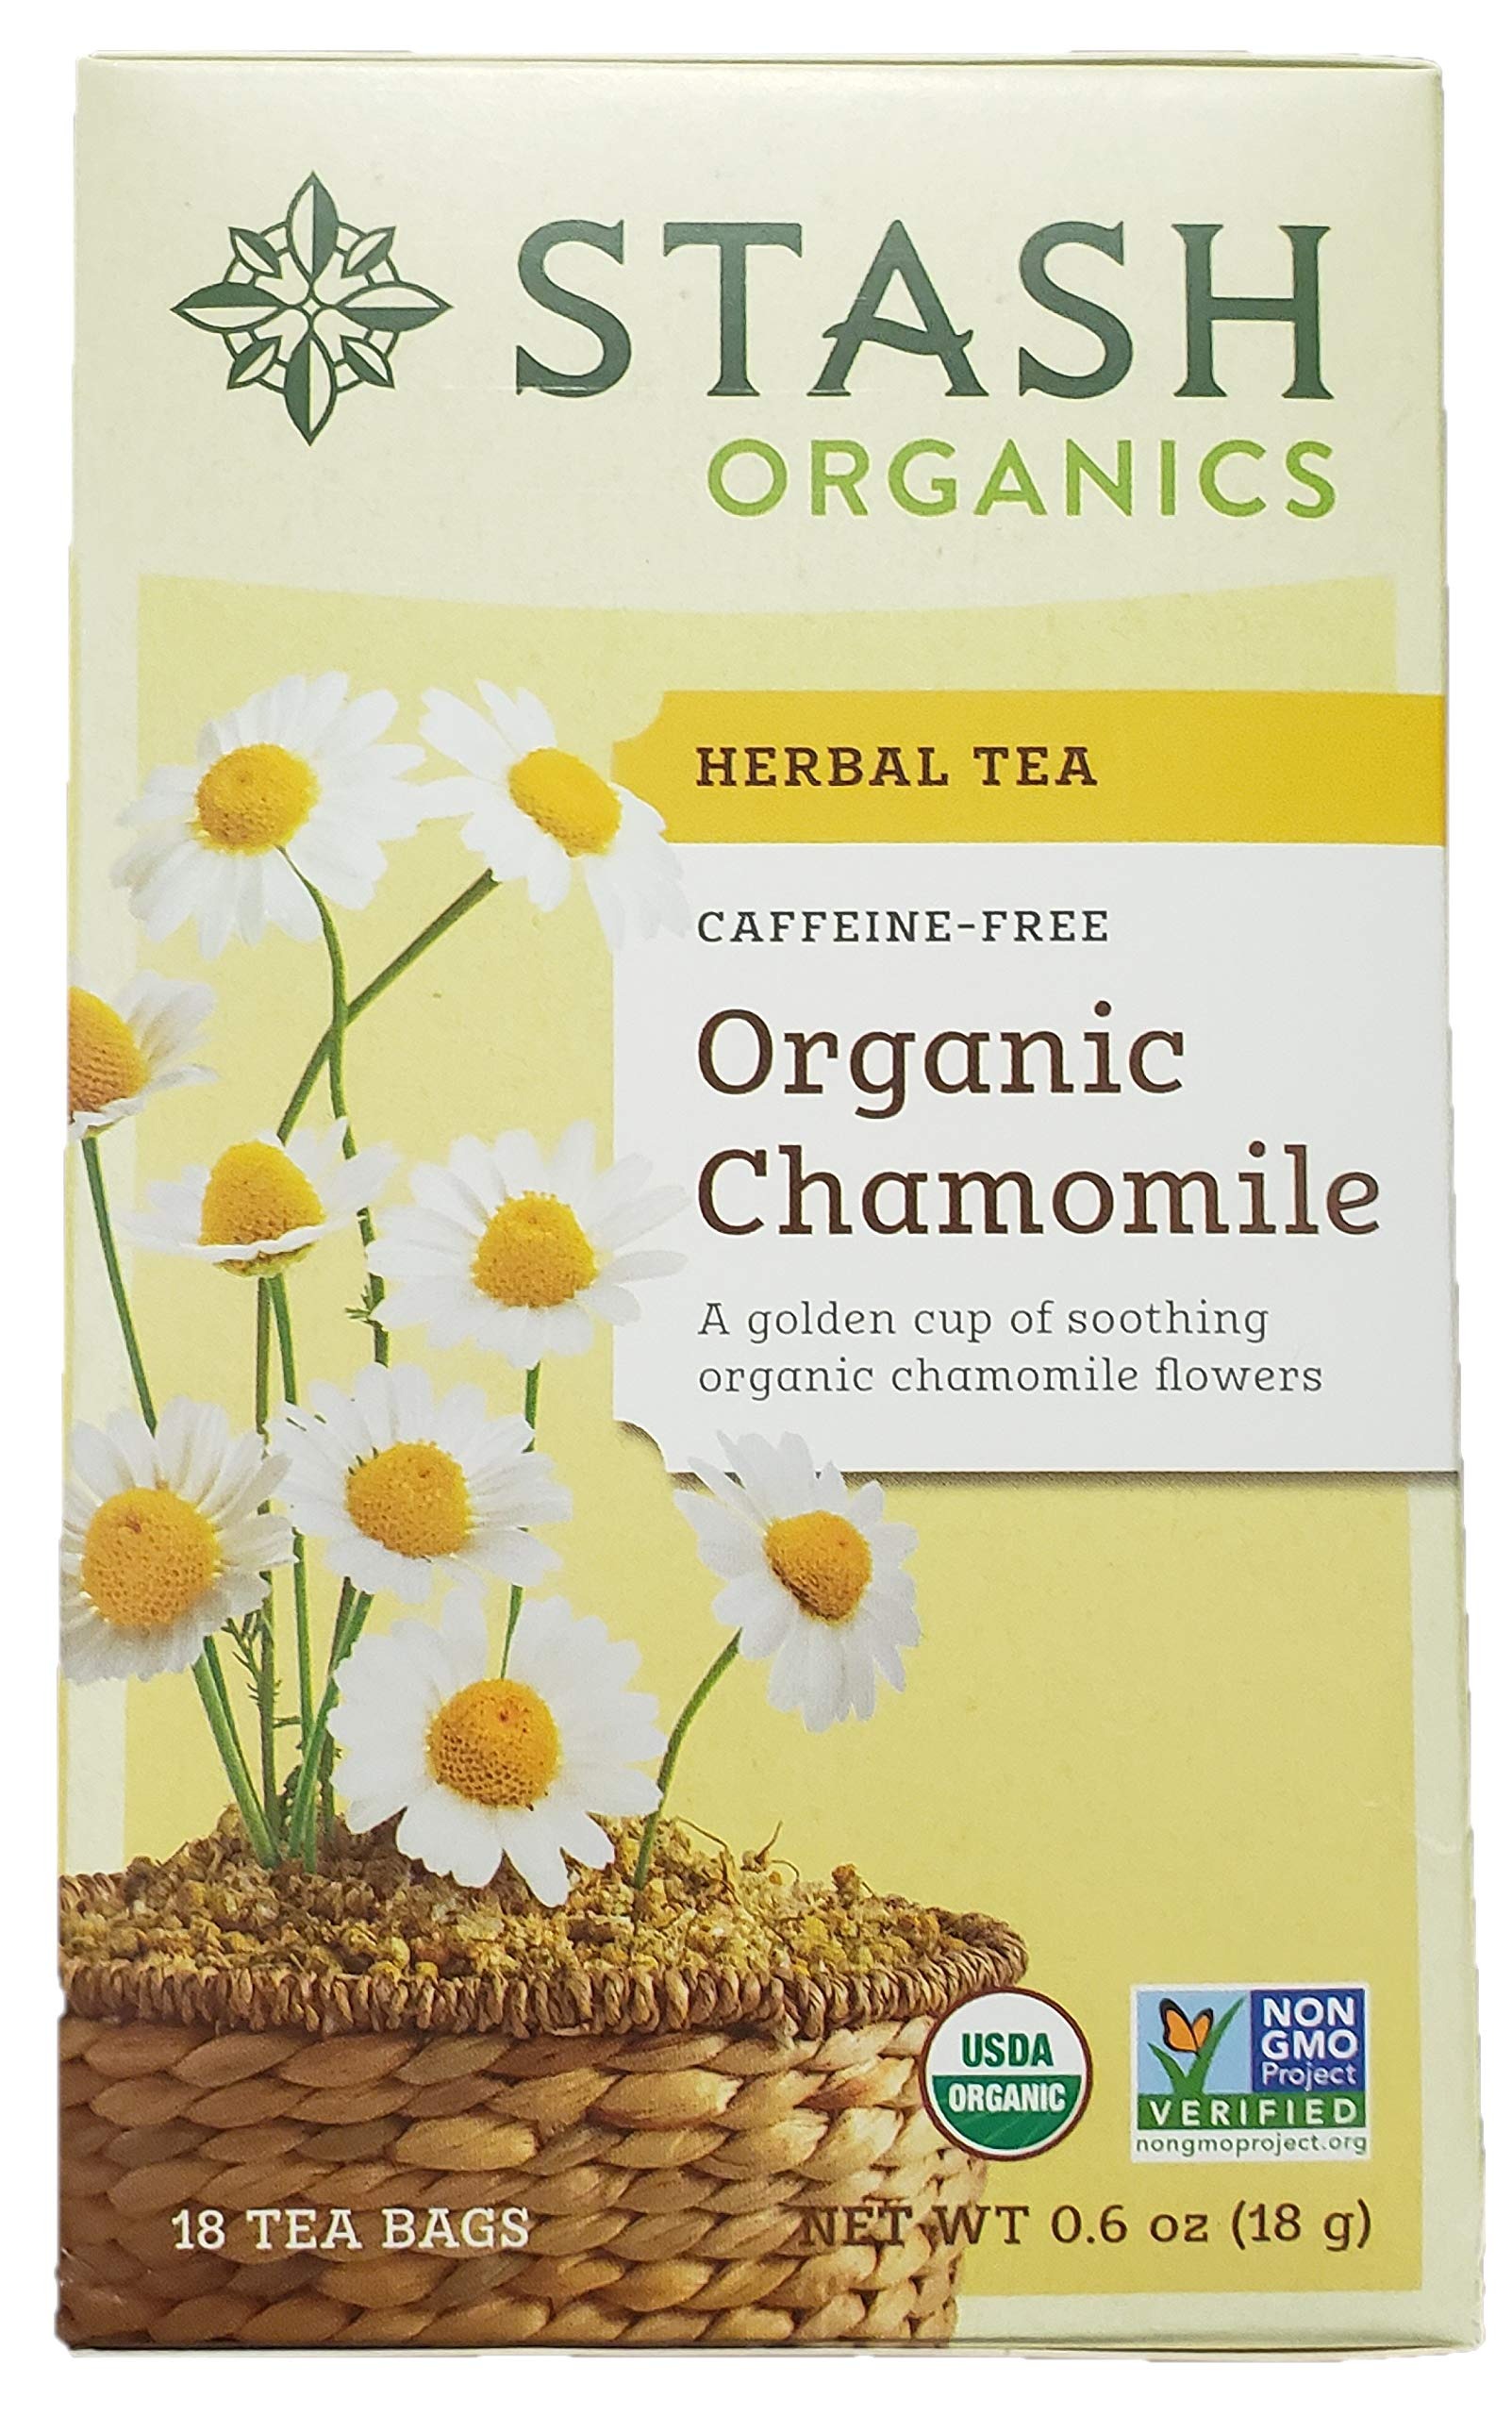
Item Name: Stash Tea Company Chamomile Organic Teas
Value: 1.0
Unit: Count

Price: 5.64